10th Cavalry Regiment (United States)

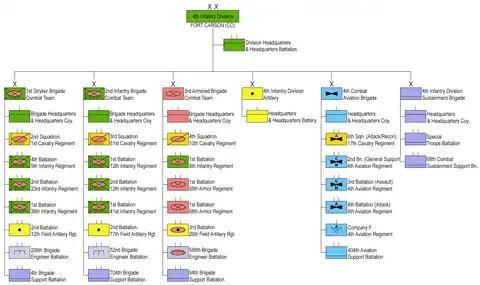
Order of Battle of the 4th Infantry Division

D Troop of the 10th Cavalry Regiment was detached and moved around before settling in with the 3rd Infantry Division, 3rd Brigade.